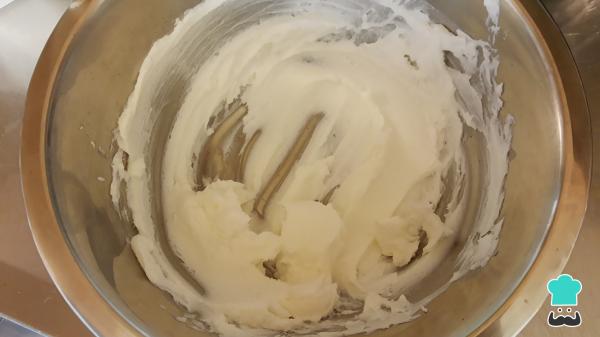
Para hacer la receta de bocoles huastecos, primero en un recipiente bate la manteca, que puede ser de cerdo, res o vegetal, con la cucharadita de sal. Debes batir hasta cremar y hasta que se haya aclarado ligeramente.Truco: puedes batir manualmente o bien con una batidora eléctrica.